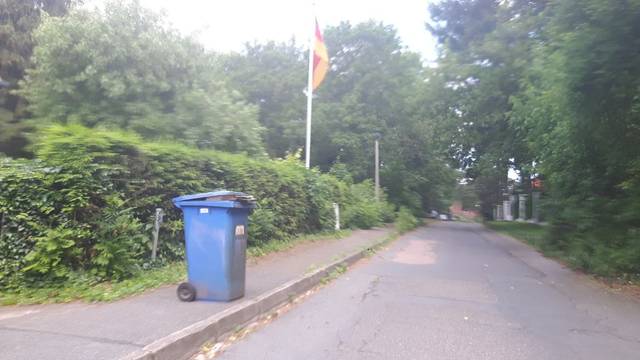
Region: Germany
Coordinates: 52.4, 13.179